Russian monitor Novgorod

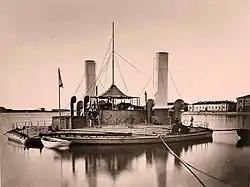
The original configuration of "Novgorod", shortly after launch in 1873

The Treaty of Paris that ended the Crimean War of 1854–56 limited the Imperial Russian Navy to only six corvettes in the Black Sea, so the royal shipyard in Sevastopol was leased to the Russian Steam Navigation and Trading Company. This meant that any ironclads built for Black Sea service would have to be built in Saint Petersburg, disassembled, and then shipped to a port there for reassembly. The long-dormant facility at Nikolaev was chosen and the navy began ordering machinery and tools from Britain to re-equip the shipyard in 1870, when Russia abrogated those clauses of the treaty.